Themes in Blade Runner

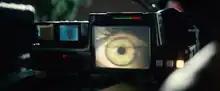
A Voight-Kampff machine is a fictional device to detect a replicant by measuring the minute emotional responses to questions designed to provoke an emotional response, including pupil dilation and pheromones.

Blade Runner raises the question of whether a constructed being should count as a person. In the movie, replicants lack legal rights and are not regarded as human. Similar questions are raised in later unrelated works such as "Her" and "Westworld". Some viewers speculate that the name "Deckard" may be a deliberate reference, by Philip K. Dick, to philosopher René Descartes; in any case, one of the replicants in the film, arguing for her own personhood, uses Descartes' famous quote, "I think therefore I am". While there is no scientific universal test for consciousness in the real world, the replicants' organic nature may make it difficult to reject the notion of their personhood. Artificial intelligence researcher Marcus Hutter asked in 2015, "How do I know that you (a fellow human) have feelings? I have no way of really knowing that. I just assume that because you are built up similarly to me and I know that I have emotions." Hutter argues that replicants are "built up similarly" to humans, and might therefore be more likely to be labeled as conscious than an inorganic intelligence would.